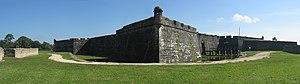
Panorama du fort de Castillo de San Marcos dans la rue Augustine, la Floride, Etats-Unis.